Seal and Serpent

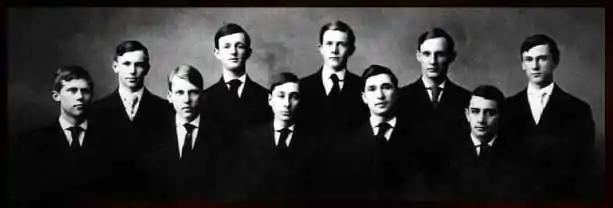

When the society's first members graduated in 1907, they pledged $100 each to establish a building fund. This allowed Seal and Serpent to purchase a remodel a house on West Avenue in 1908. In 1913, the society purchased land at 305 Thurston Avenue for a purpose-built chapter house or lodge. However, construction was delayed by World War I. While its members were fighting in the war, Seal and Serpent's West Avenue house was used as ROTC barracks. Its new house or lodge was not constructed until 1926.